33rd Alabama Infantry Regiment

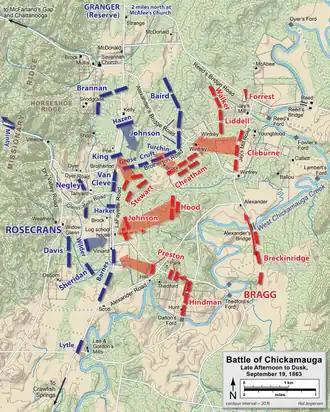
Cleburne's night attack at Battle of Chickamauga, involving the 33rd Alabama. Cleburne's position lies near the top of the Confederate line, which is shown in red.

Having forced Bragg to evacuate Chattanooga on September 6 through a series of skillful maneuvers, Rosecrans ordered his army to advance along three different roads into northwestern Georgia in pursuit of the Army of Tennessee. With the Federals divided and unable to support each other due to the mountainous terrain, Bragg chose to concentrate on one Union corps, the XIV Corps, which had advanced through the same gap taken by the 33rd at Pigeon Mountain (and adjacent passes), and was moving toward Lafayette. An abortive assault launched by Cleyburne's and Hindman's divisions at Davis's Cross Roads allowed the Federals to escape to safety, so Bragg now turned north, where Rosecran's main force was rapidly concentrating at Lee and Gordon's Mill along Chickamauga Creek. Having been promised three extra divisions—including two led by the renowned Lieutenant General James Longstreet—Bragg decided to attack Rosecrans' army. Skirmishing commenced on September 18, with the main battle opening on September 19. This engagement marked one of the very few major contests of the war in which the Confederate force outnumbered the Federals: 65,000 to 60,000.